List of Kodomo no Jikan episodes

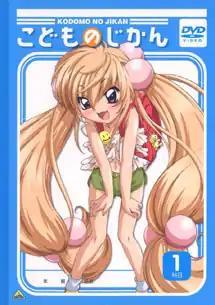
Kodomo no Jikan DVD volume 1 cover

This is a list of episodes of the Japanese anime Kodomo no Jikan. The episodes are directed by Eiji Suganuma and produced by the Japanese animation studio Studio Barcelona. The anime is based on the manga of the same name written and illustrated by Kaworu Watashiya. The story follows a grade school teacher named Daisuke Aoki whose main problem is that one of his students, Rin Kokonoe, has a crush on him. A thirty-minute, uncensored, single-episode original video animation was released on September 12, 2007, available both on the anime's official website and in a limited edition version bundled with the fourth volume of the manga. The televised broadcast contained twelve episodes and aired between October 12, 2007 and December 27, 2007 on the KBS Kyoto Japanese television network. However, some of its content suffered censorship from animated panels, with some obscuring parts of the screen and using sound effects to "bleep" out dialogue in some instances, and others fully suppressing both audio and video. The uncensored version of the anime series were made available on DVD in six volumes containing two episodes each. The first such collection was released on December 21, 2007, with future releases to follow in one month intervals, ending on May 23, 2008. A second season consisting of four episodes, titled "Kodomo no Jikan: Ni Gakki", was released exclusively on DVD between January 21, 2009 and July 24, 2009. Another OVA was released on January 23, 2011.